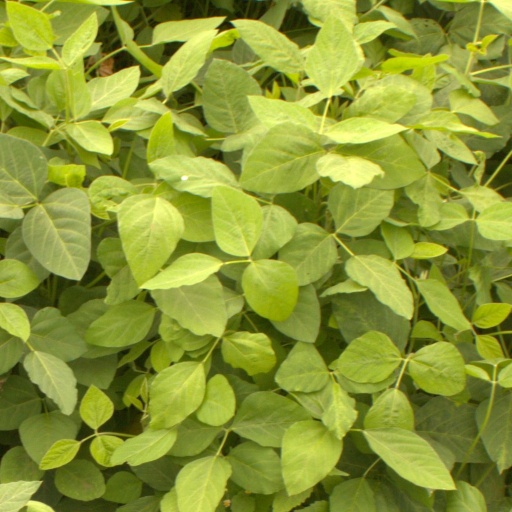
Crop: soybean